2 Park Avenue

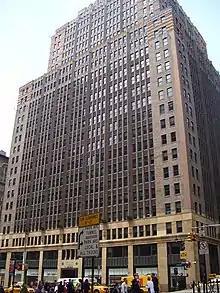
The Park Avenue elevation is divided into nine bays below the 17th floor. The central seven bays are similar to each other and contrast with the outer two bays, which are again similar to each other.

The upper stories are clad with brick. On all three elevations, at the 4th through 15th stories, each of the outer bays has two rectangular windows per floor, which are separated by flat pilasters. The flat brick surfaces of the outer bays contrast with the central bays' textured surfaces. Furthermore, the bricks in the outer bays are lighter in tone than with the bricks in the central bays, providing more visual contrast.